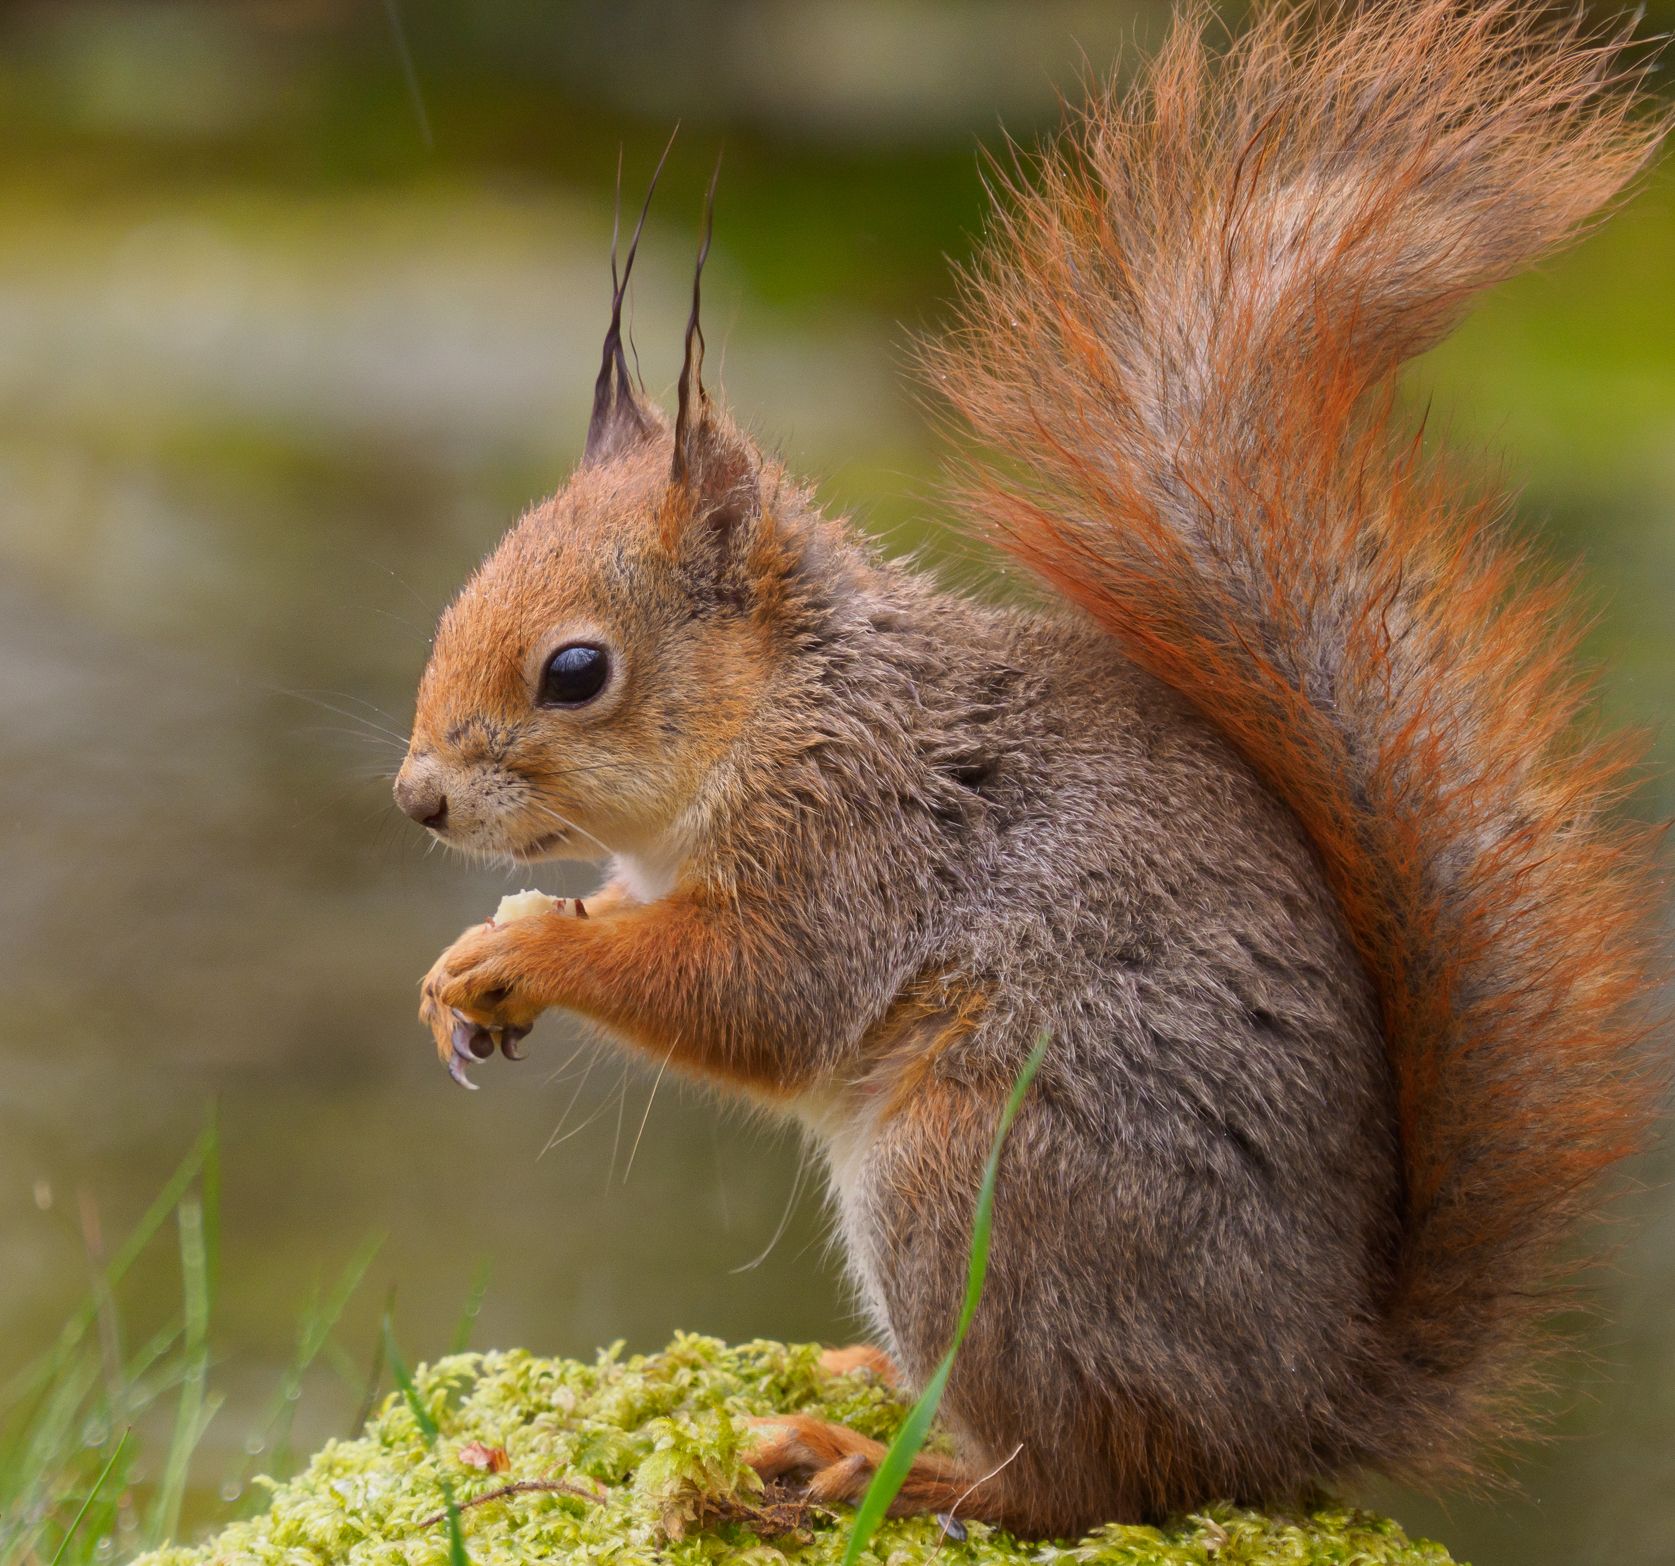
A Small Squirrel
This picture shows a squirrel standing on a mossy green surface holding something that appears to be food. The blurry background contrasts with the animal, making it stand out.
A close-up picture taken in natural daylight shows a squirrel standing on a mossy green surface holding something that appears to be food. A blurry background enhances the focus on the animal. Earthy tones of reddish-brown, orange, and green create a warm, peaceful mood in the picture, giving it a homey and natural atmosphere.
Labels: Animal, Mammal, Rodent, Squirrel, Rat, Background, Mossy Surface
Camera: OLYMPUS CORPORATION E-M1MarkII
Lens: M.40-150mm F2.8 + MC-20
Aperture: F5.6
Exposure: 1/125 sec
ISO: 640
Focal length: 300.0 mm